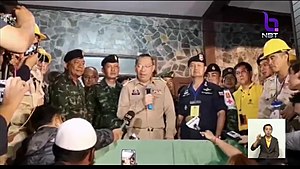
Evakueringen af Tham Luang-grotten / Eftersøgningen / De 13 indespærrede bliver fundet
Chiang Rais guvernør, Narongsak Osotthanakorn, giver meddelelsen om, at foldbolddrenge og deres træner er fundet i live.
Evakueringen af Tham Luang-grotten var en begivenhed i 2018, hvor tolv thailandske fodboldspillere i alderen 11-16 år og deres træner blev reddet ud af Tham Luang-grotten i Chiang Rai-provinsen i det nordlige Thailand, efter at de var blevet spærret inde på grund af tidlig kraftig monsunregn, der oversvømmede grotten, beliggende nær grænsen til Myanmar, ca. 1000 km nord for hovedstaden Bangkok. Den efterfølgende redningsaktion, hvor drengene blev fundet og evakueret, blev fulgt over det meste af verden.